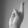
ASL letter: R